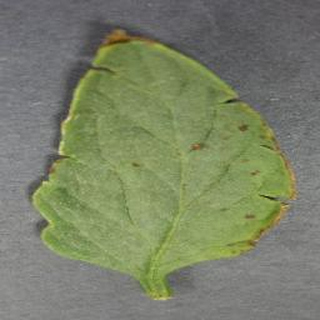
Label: tomato_bacterial_spot